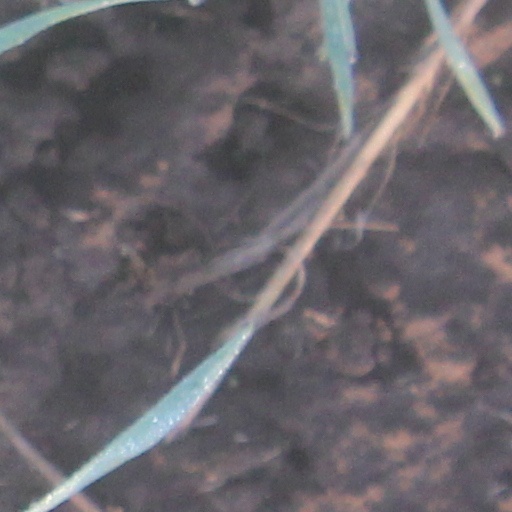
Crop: wheat